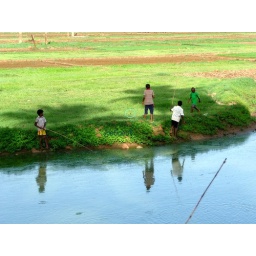
Blue lake under the clear blue sky